Ed Balls

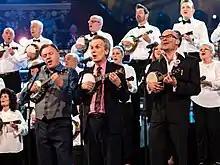
Balls (left) performs at The Queen's Birthday Party with Frank Skinner (centre) and Harry Hill (right).

The new leader Ed Miliband appointed Balls Shadow Home Secretary on 8 October 2010, a job he held until 20 January 2011, when the resignation of Alan Johnson for "personal reasons" led Miliband to announce Balls as Labour's Shadow Chancellor of the Exchequer.